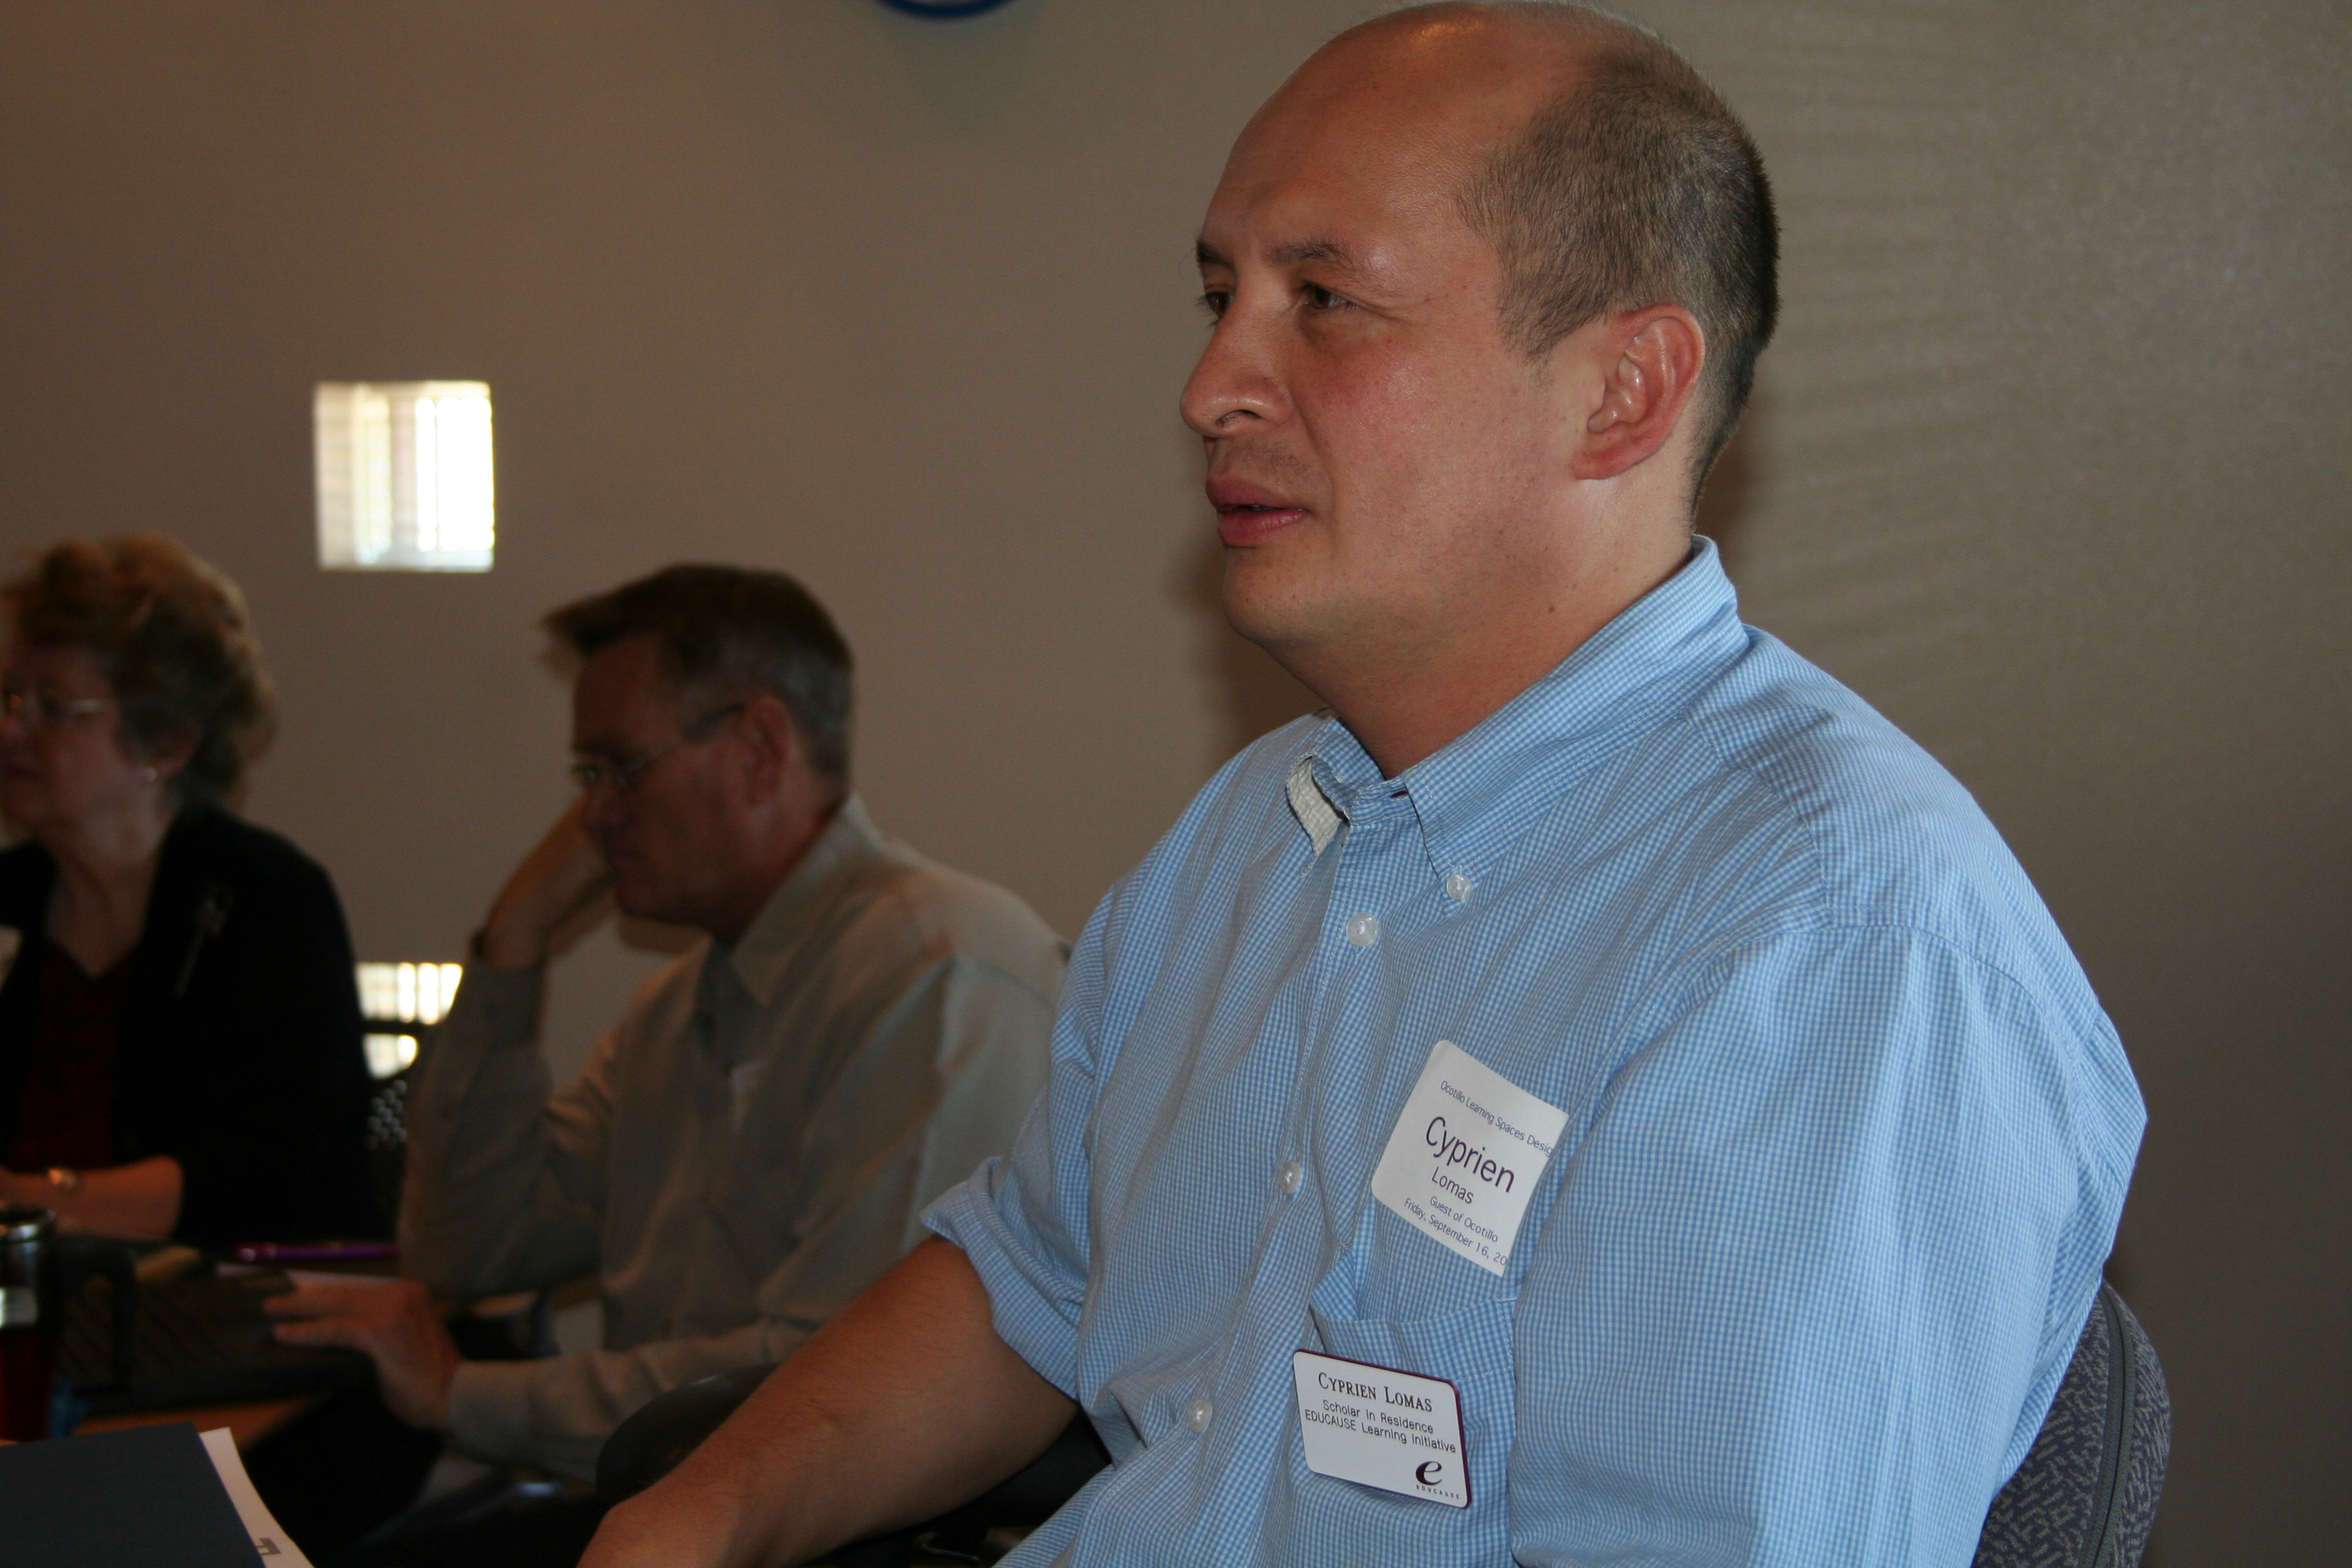
professional, ocotillo, ocospaces905, academic conference